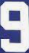
Number: 9